Rani (1952 film)

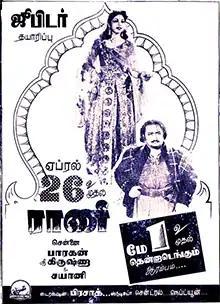
Theatrical release poster

Rani is a 1952 Indian film directed by L. V. Prasad, written by A. S. A. Sami and produced by Jupiter Pictures. The film, a Tamil-Hindi bilingual, stars P. Bhanumathi, S. Balachander in the Tamil version with Anoop Kumar replacing him in Hindi. Based on the 1948 American film "The Loves of Carmen", it was released on 26 April 1952.